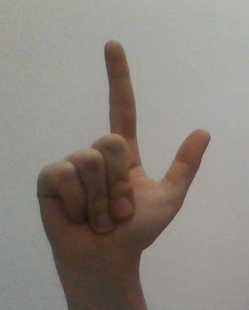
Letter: laam